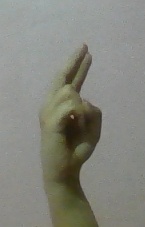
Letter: zay